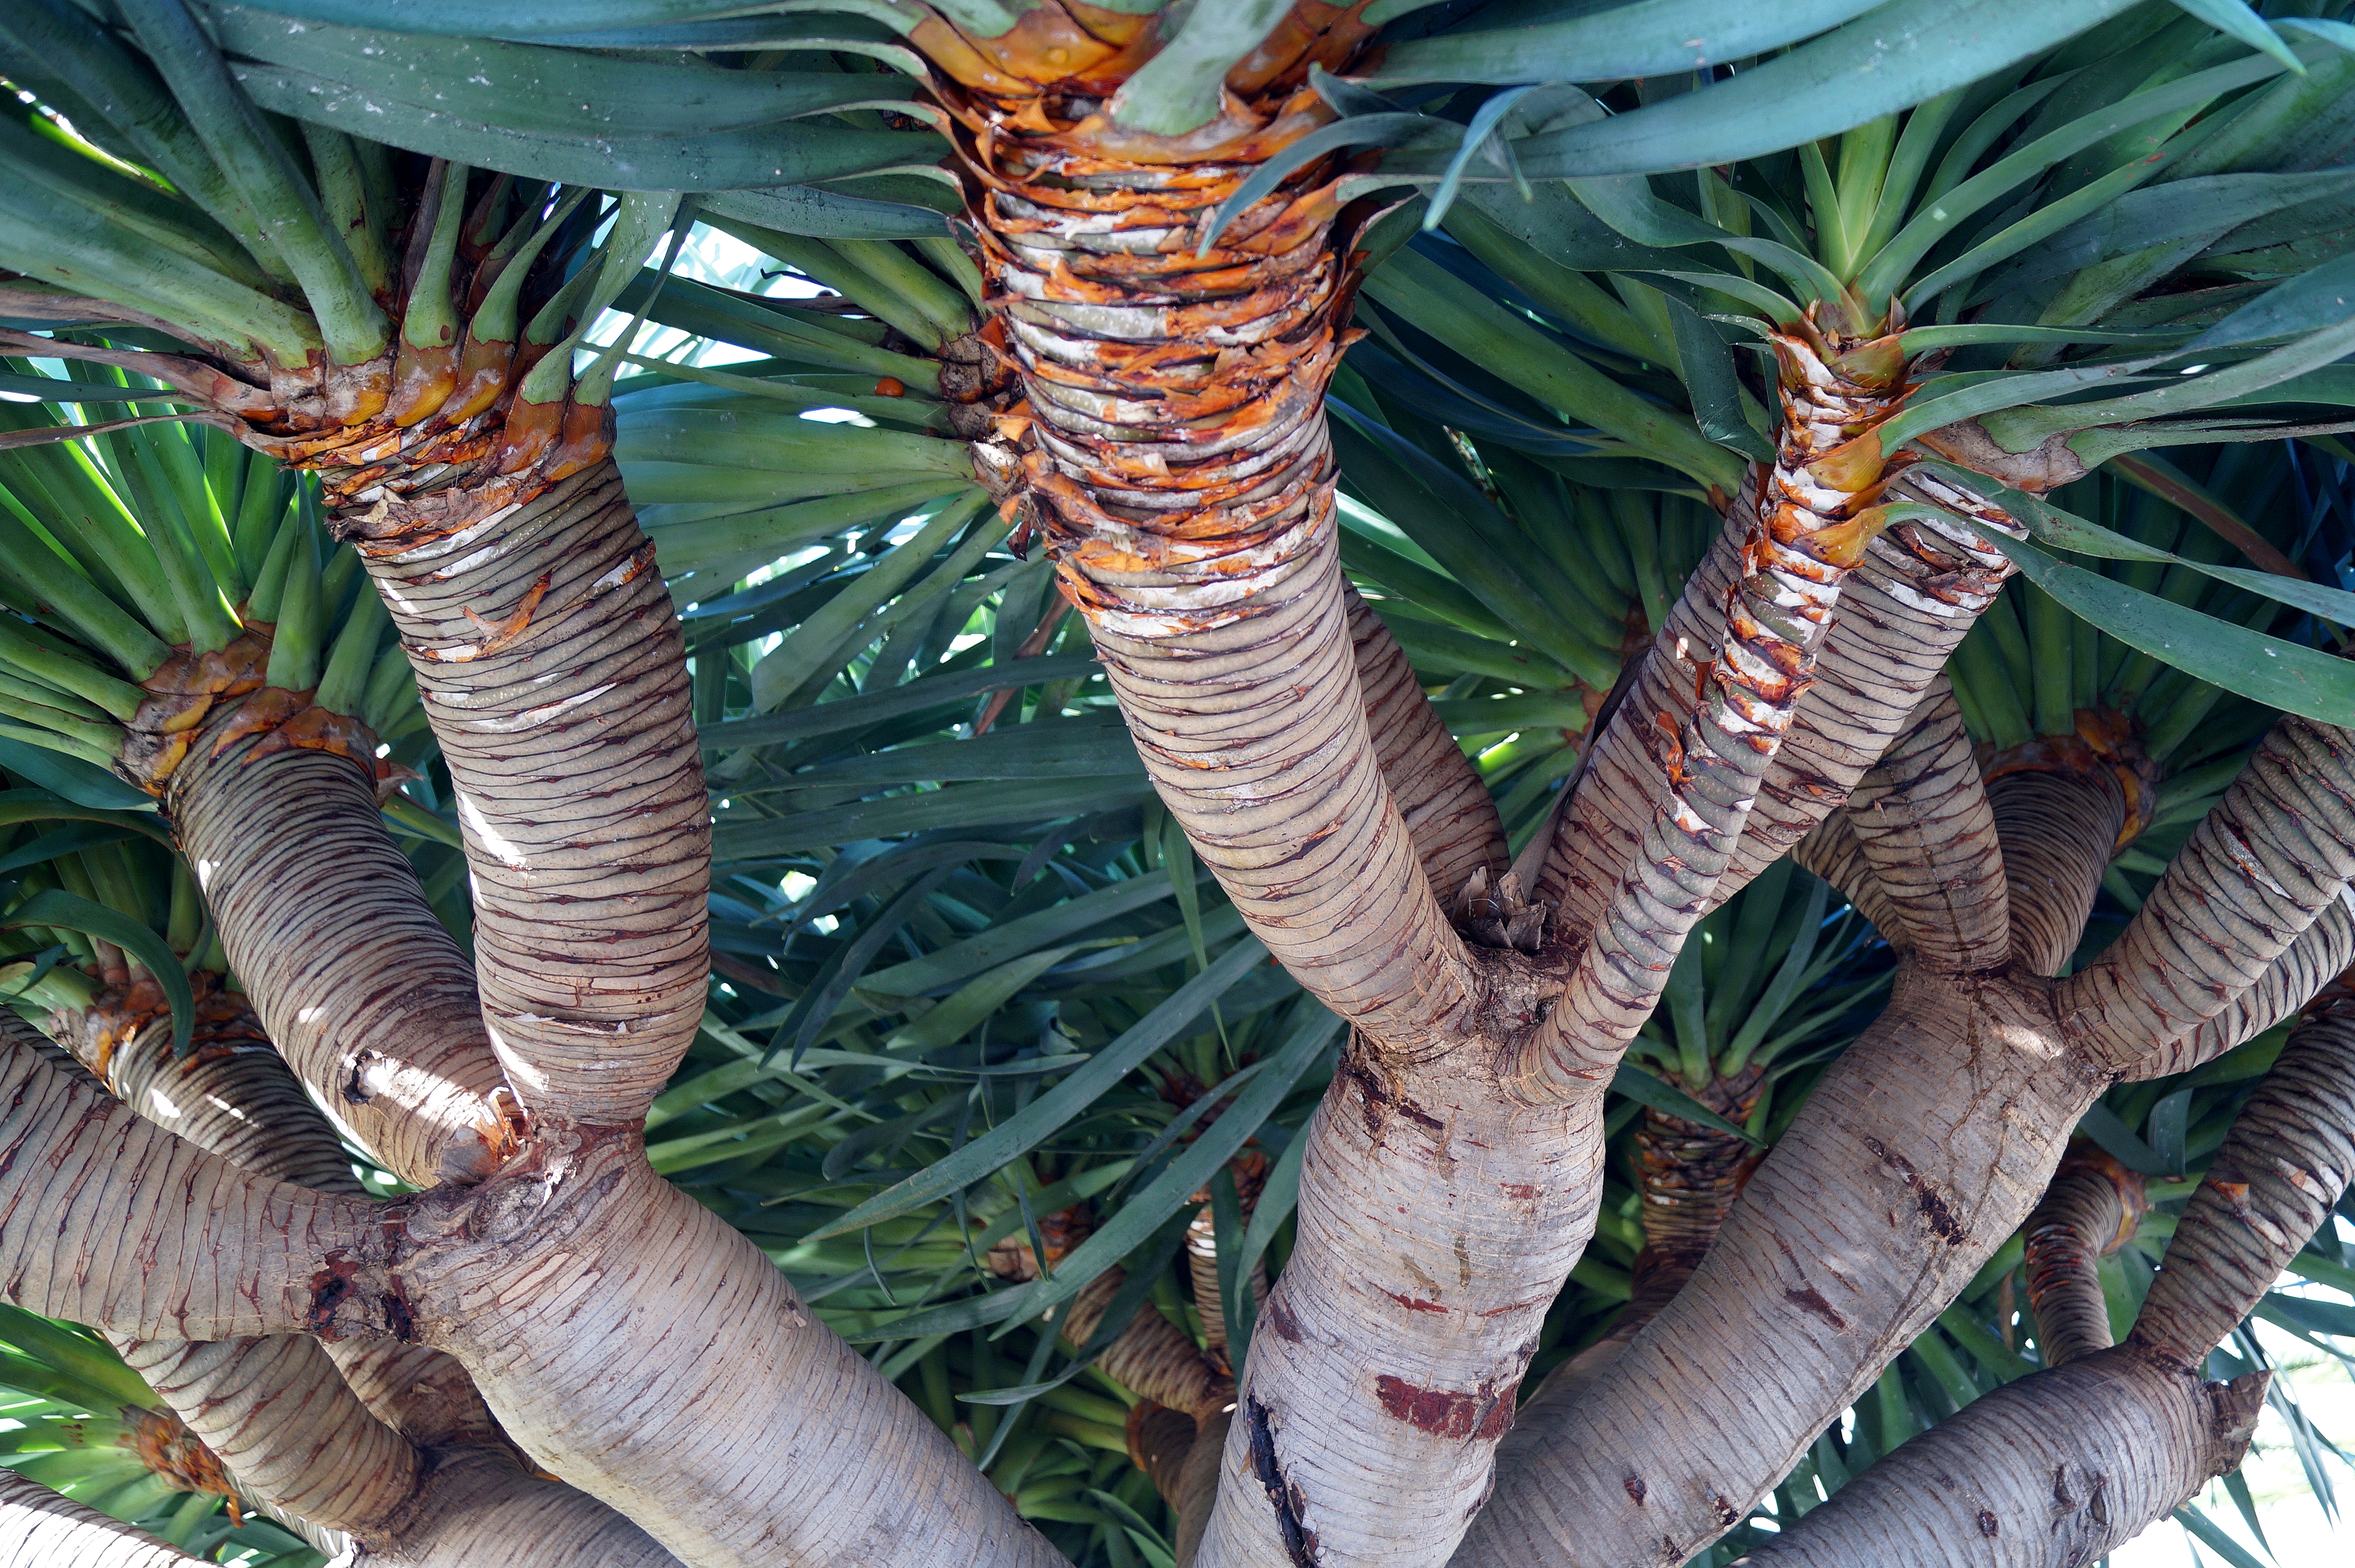
tree, drago, stem, trunk, plant, botany, leaf, terrestrial plant, organism, arecales, biome, flowering plant, palm tree, terrestrial animal, jungle, plant stem, vascular plant, tropics, conifer, twig